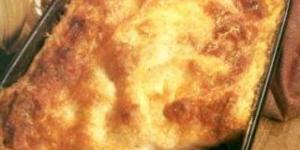
lasagna ferrara